Norra länken

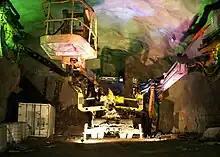
The tunnel in October 2009

The part of Norra länken between Karlberg and Norrtull was finished and opened in 1991. As part of the Dennis Agreement, a political agreement, the construction eastward of the remaining part to Värtahamnen was to be completed as well. The construction was cancelled in 1997 when the project was appealed to the Supreme Administrative Court which determined that the detail plan for the part between Norrtull and Roslagstull was in conflict with the law protecting the Royal National City Park. The political agreement was broken and it was uncertain whether the road project would be completed.